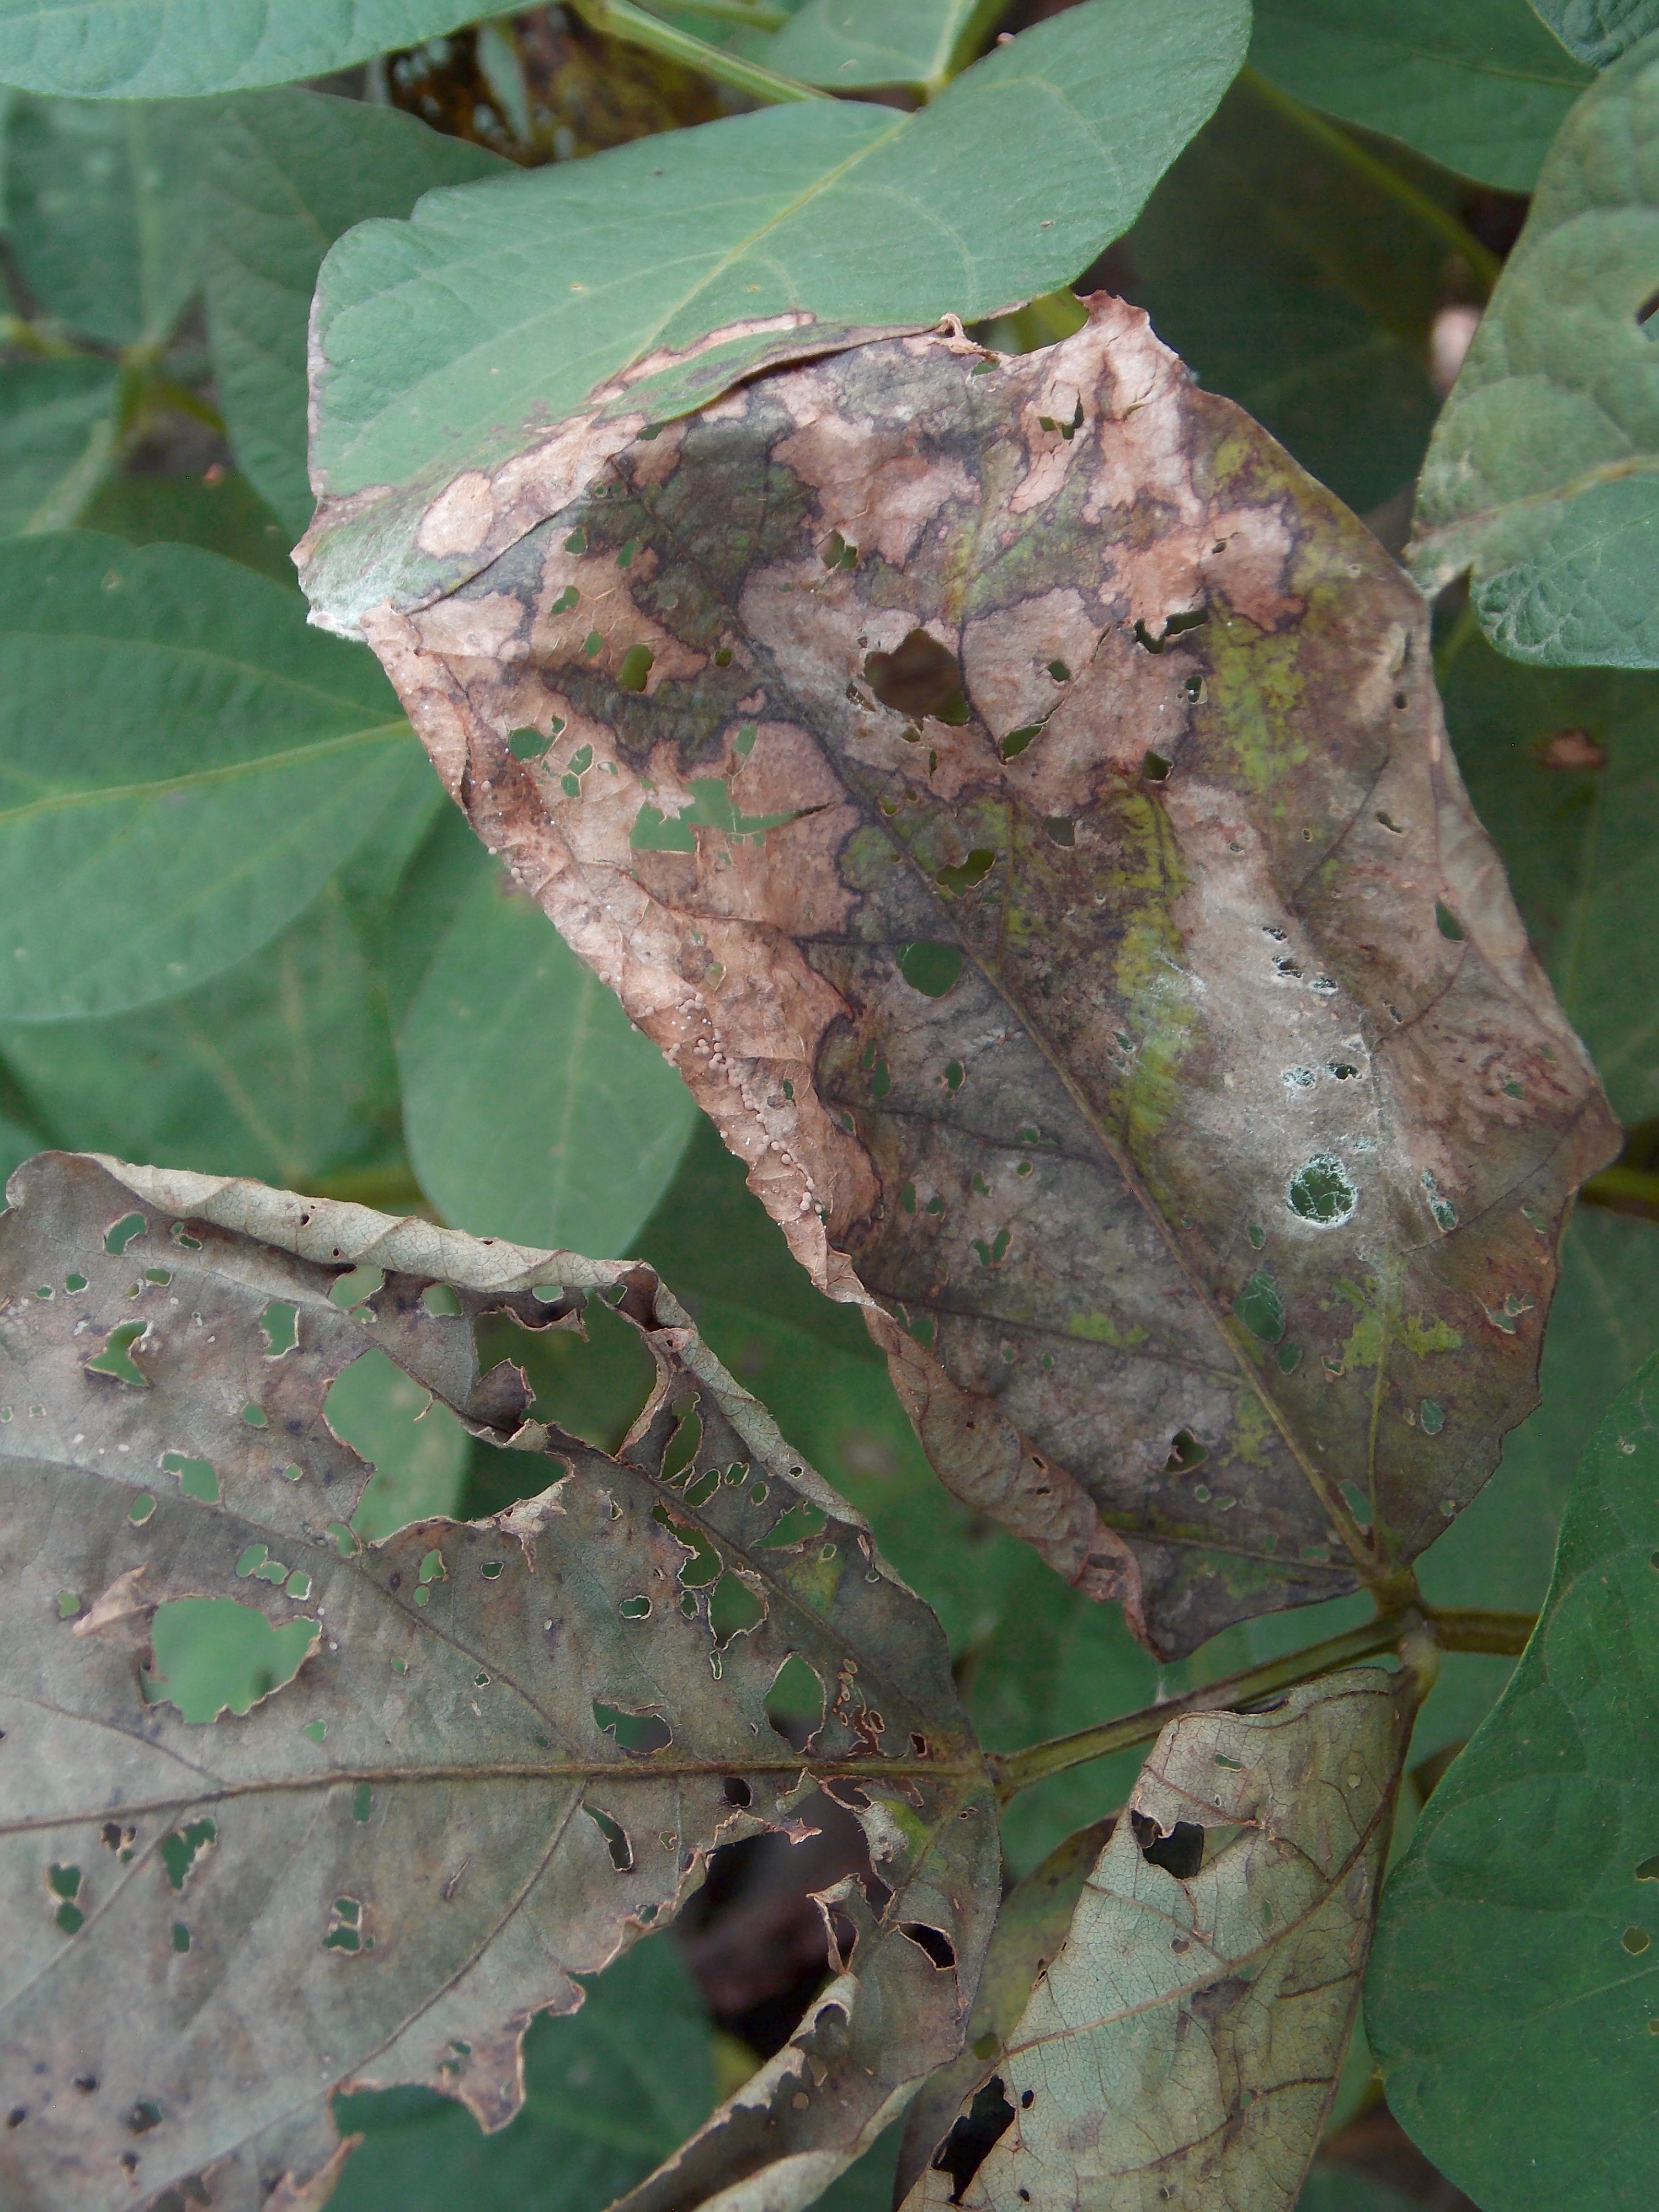
Label: Disease